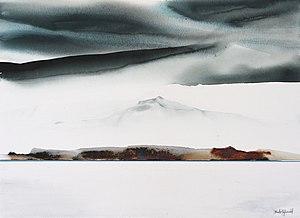
La Fantaisie en fa mineur, D. 940, opus posthume 103, est une œuvre pour piano à quatre mains composée par Franz Schubert en 1828, soit l'année même de sa mort. Elle est la seule œuvre qu'il ait explicitement dédiée à la jeune comtesse Caroline Esterházy, une de ses élèves qu'il aimait profondément et sans espoir, ainsi qu'en attestent des témoignages d'époque.